Phillip Y. Kim

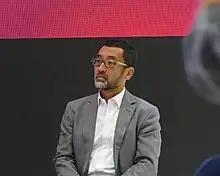

Phillip Y. Kim (born 1961) is a South Korean-born American writer and editor in London. His first novel, an Asian financial thriller titled "Nothing Gained", was published by Penguin Books in Australia and Asia in 2013. Since 2015, Kim has been co-owner and Managing Editor of the "Asia Literary Review". In 2020, he acted as Project Manager and Senior Editor for an autobiography by dancer, actor and artist Sergei Polunin, "FREE: A Life in Images and Words", published by "teNeues Media".